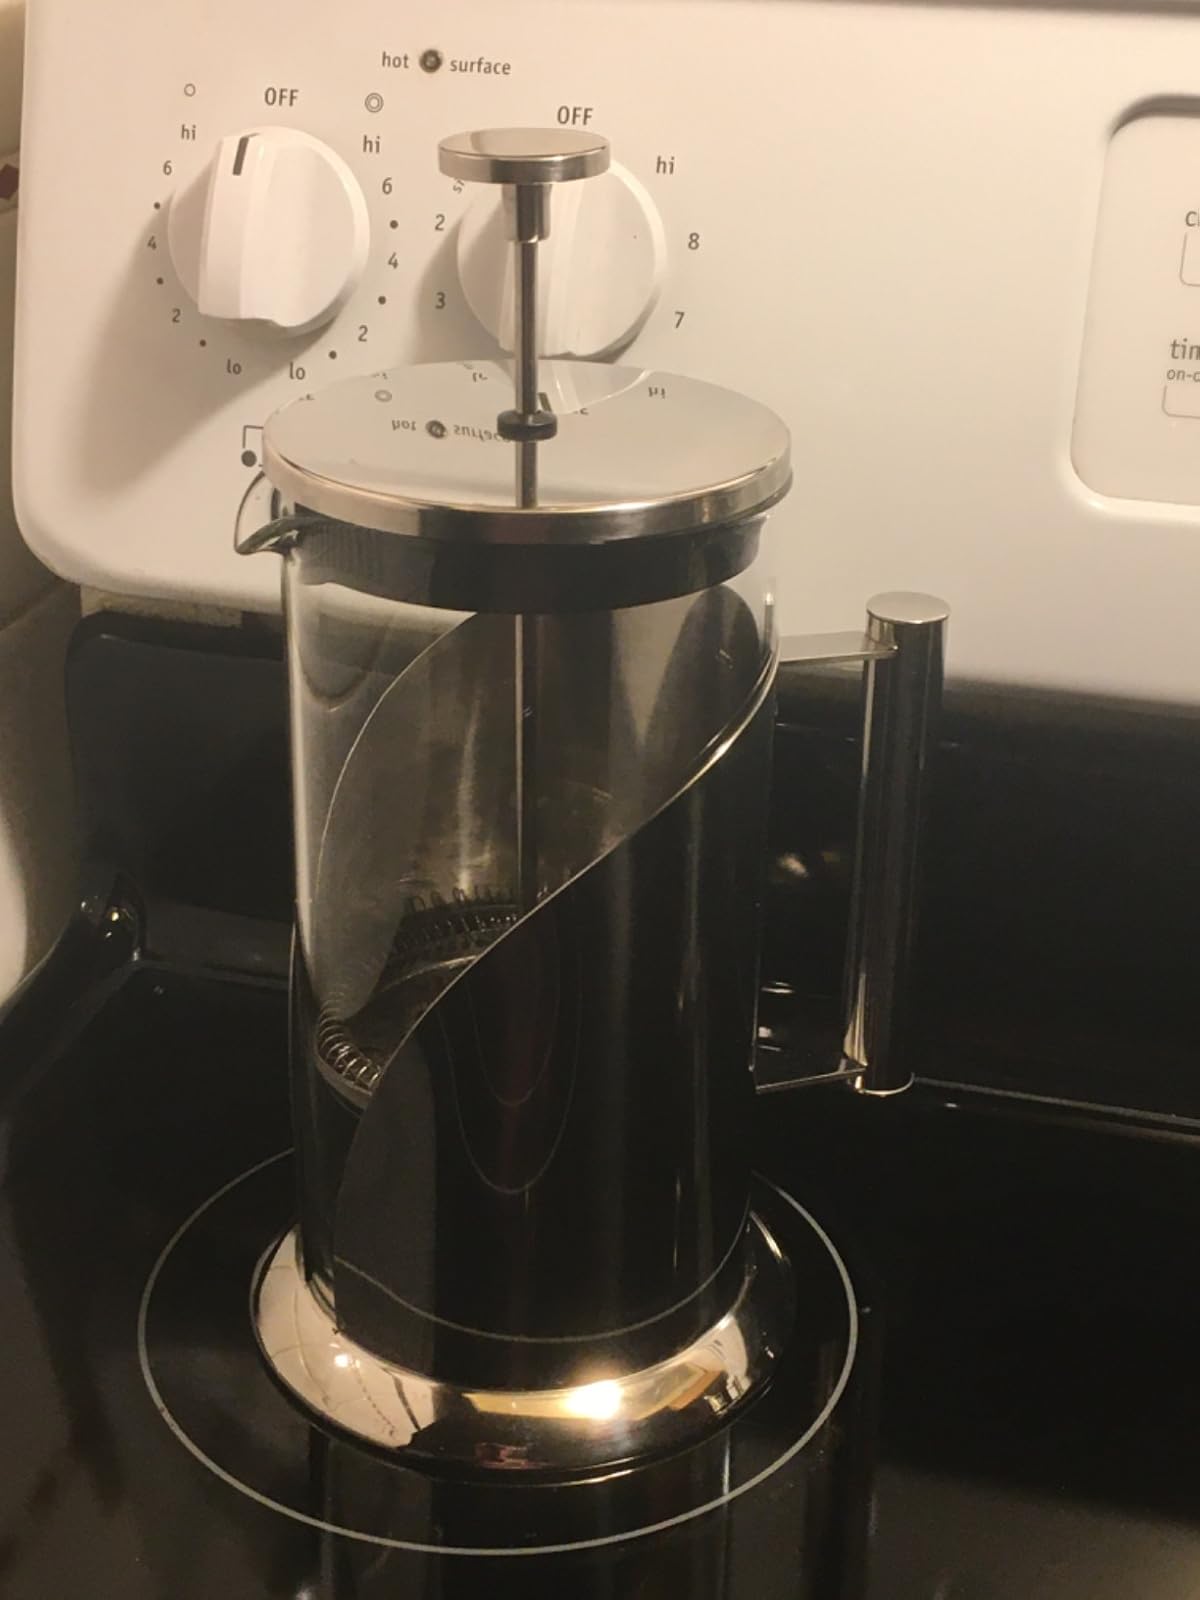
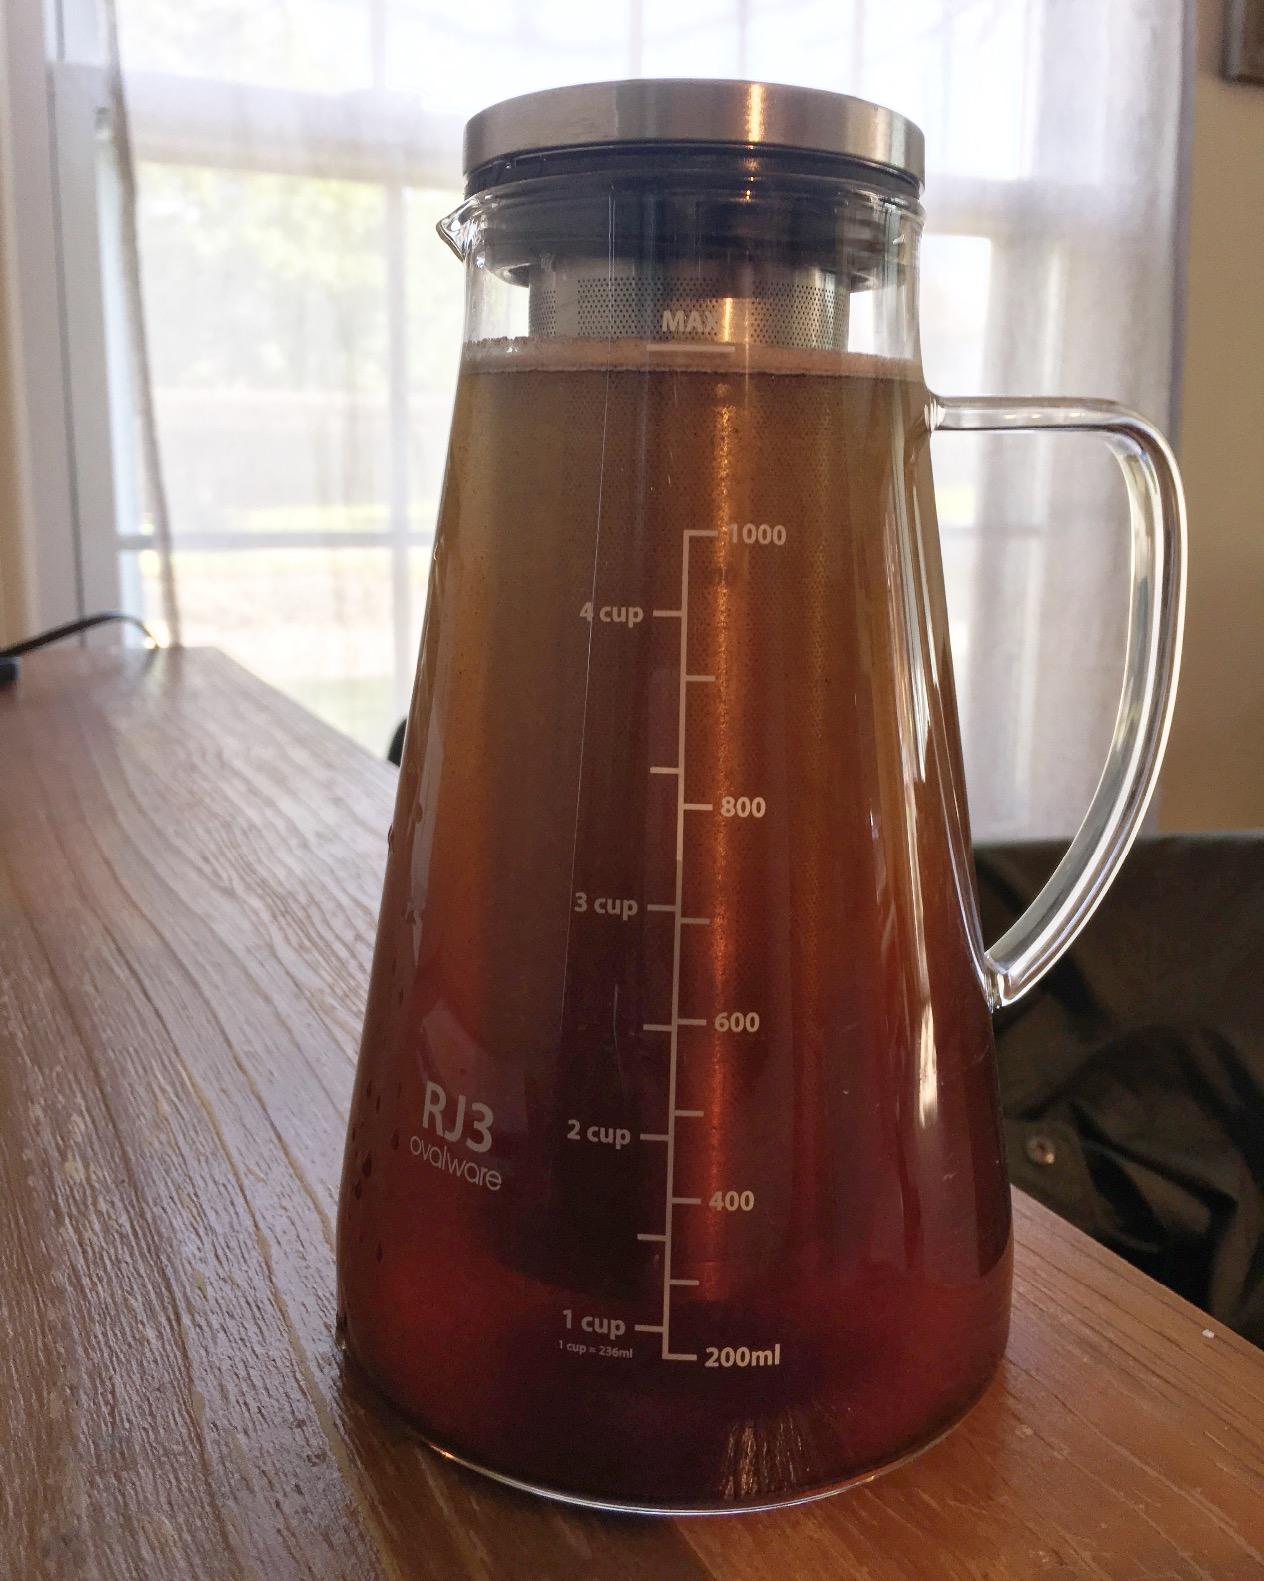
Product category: items_tea
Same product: no